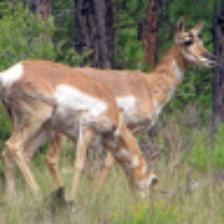
Label: NonHuman